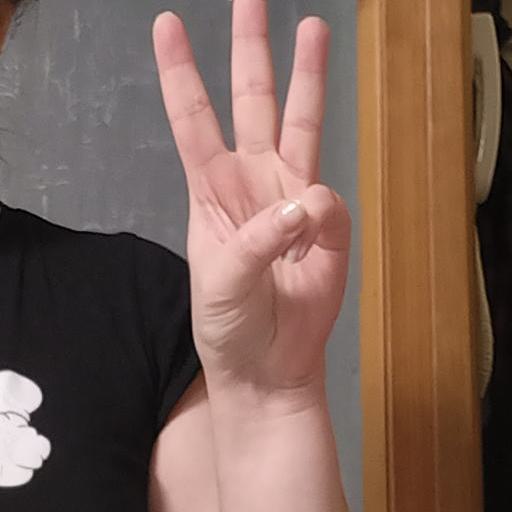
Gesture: three